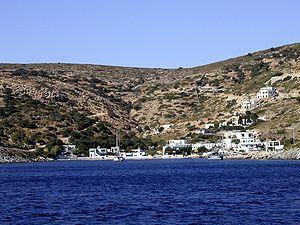
Agathonísi est une petite île située à l'extrémité nord de la préfecture du Dodécanèse en Grèce, constituant un dème. Elle est entourée par de nombreuses petites îles et abrite deux villages : Megalo Chorio et Mikro Chorio. Le port de l'île, Saint-Georges, dépend de Megalo Chorio. Les touristes peuvent y trouver quelques hôtels.